Spálené Poříčí

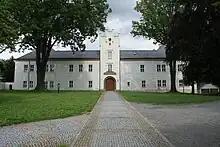
Spálené Poříčí Castle

The Spálené Poříčí Castle replaced the original Gothic fortress in 1617. The Renaissance sgraffito decoration of the courtyard and two unique sandstone portals have been preserved. The castle is partly open to the public.